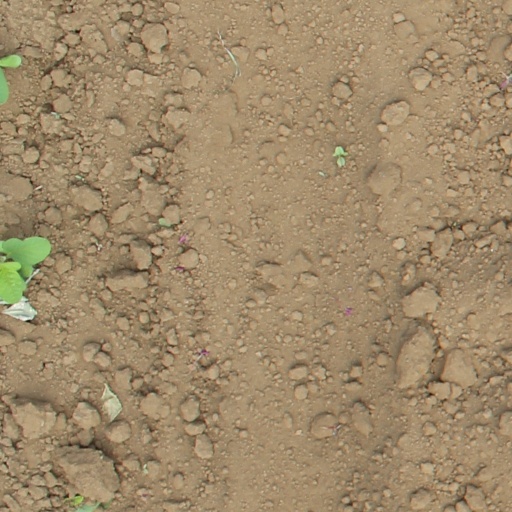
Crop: soybean